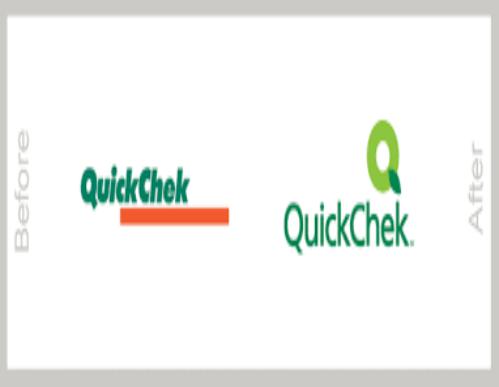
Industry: Food